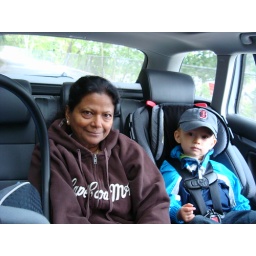
my mom is probably the only person who can fit between the car seats in our car.